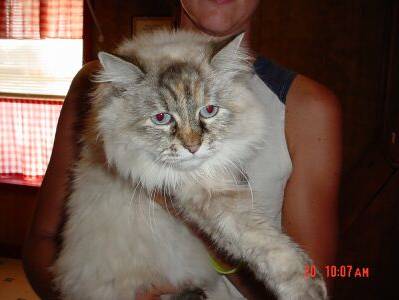
Label: cat